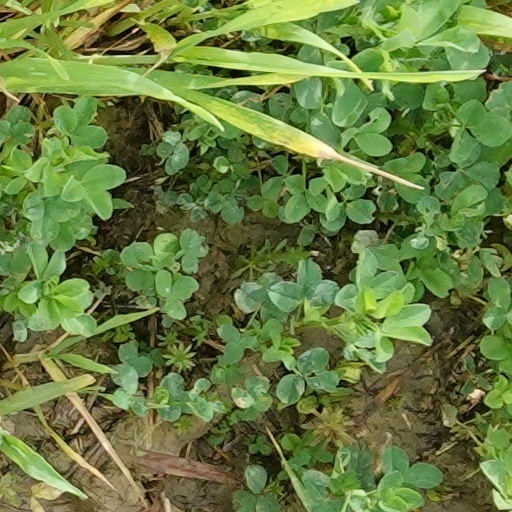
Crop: wheat